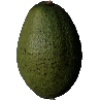
Label: Avocado 1